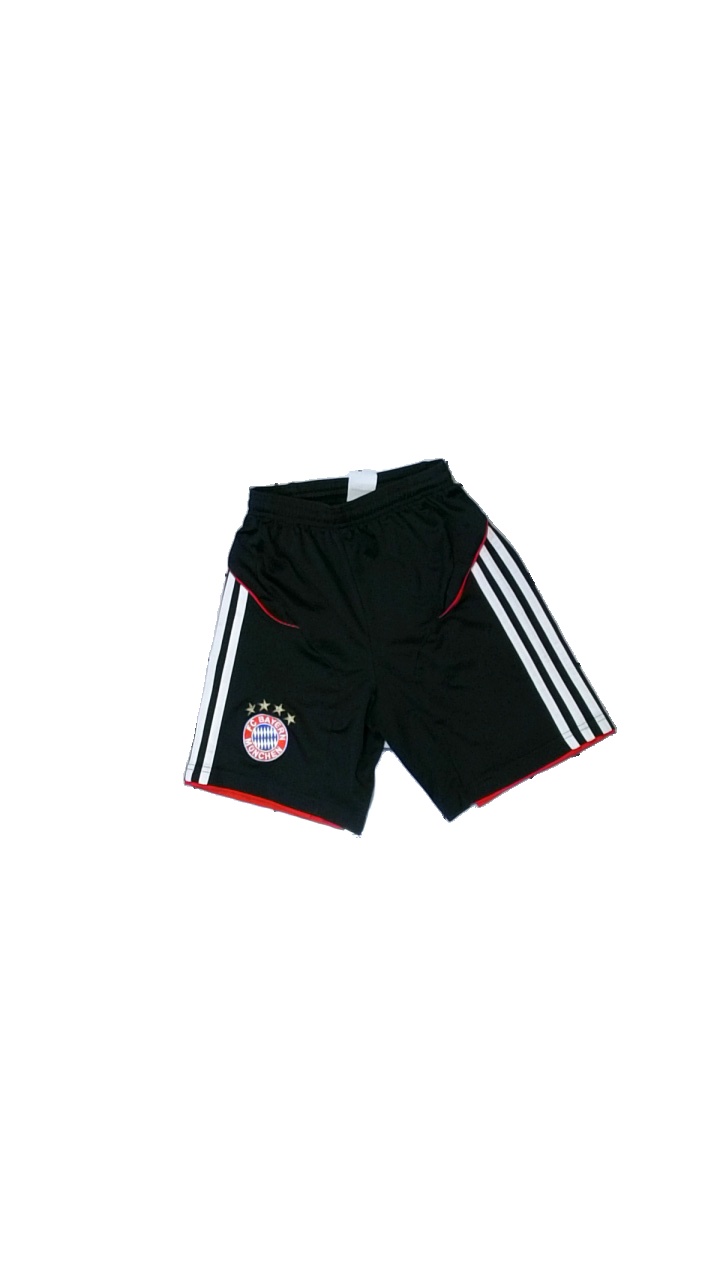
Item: Shorts (Children)
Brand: Adidas
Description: svarta tränings shorts med vita ränder på sidorna och broderad logga
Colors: Black, White, Red
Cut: Regular
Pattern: Logo print
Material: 100% polyester
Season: Summer
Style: Sports
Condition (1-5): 5
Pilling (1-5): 5
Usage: Reuse
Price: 50-100